International Workingmen's Association in America

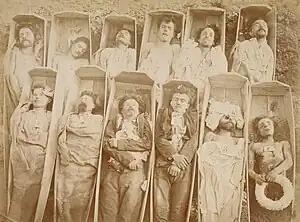
The defeat of the Paris Commune in May 1871 was followed by harsh reprisals against the defeated revolutionaries.

The IWA was not geographically limited to New York City and its environs. In fact the first formal section of the International was established in the West Coast city of San Francisco in March 1869. Within a year supporters of the International were playing a role in the movement for the 8-hour day in San Francisco, Chicago, Boston, and New York.